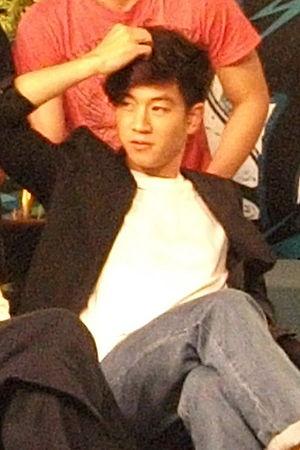
Toni Rakkaen, de son vrai nom Ira Wimolchaireuk, surnommé Toni, né le 21 janvier 1982, est un coiffeur, mannequin et acteur thaïlandais.